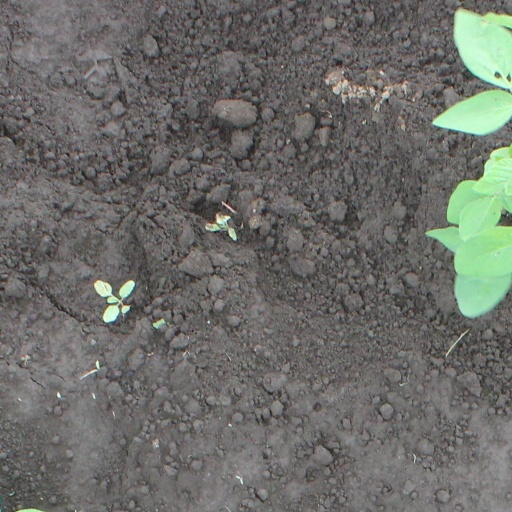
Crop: soybean